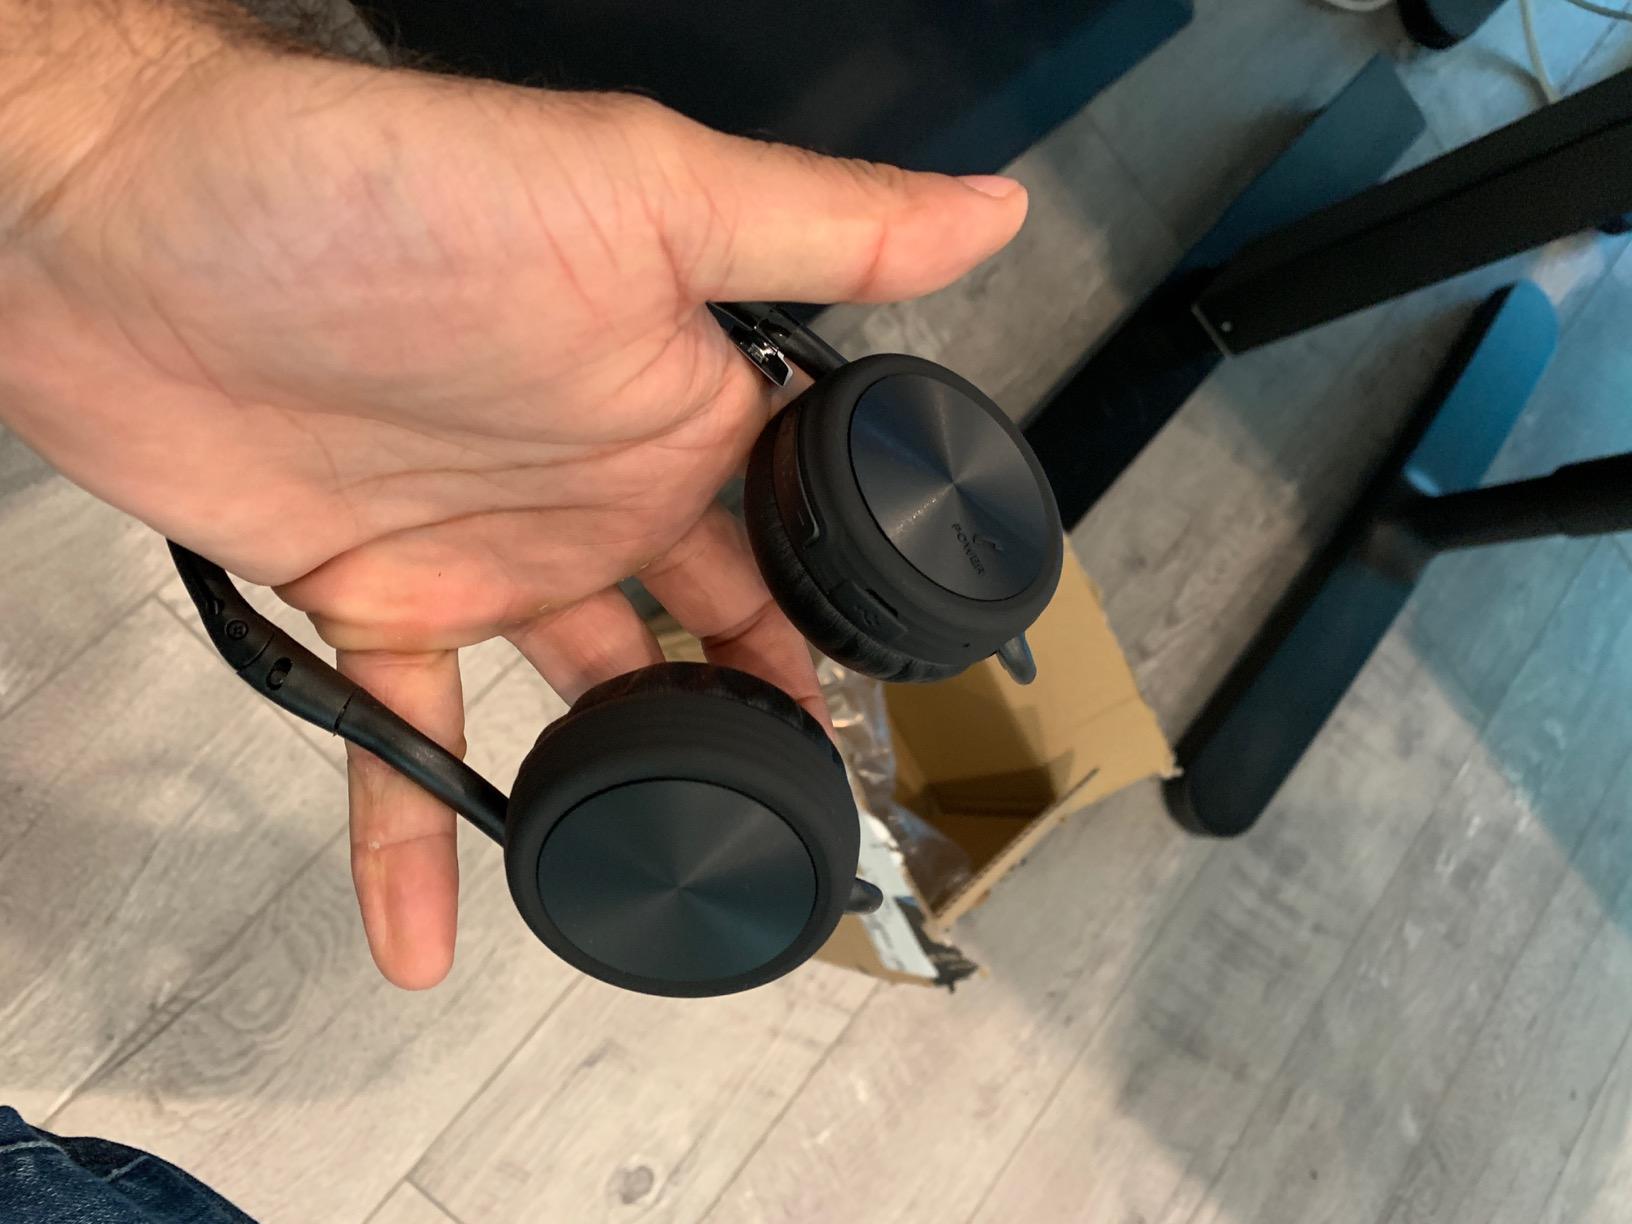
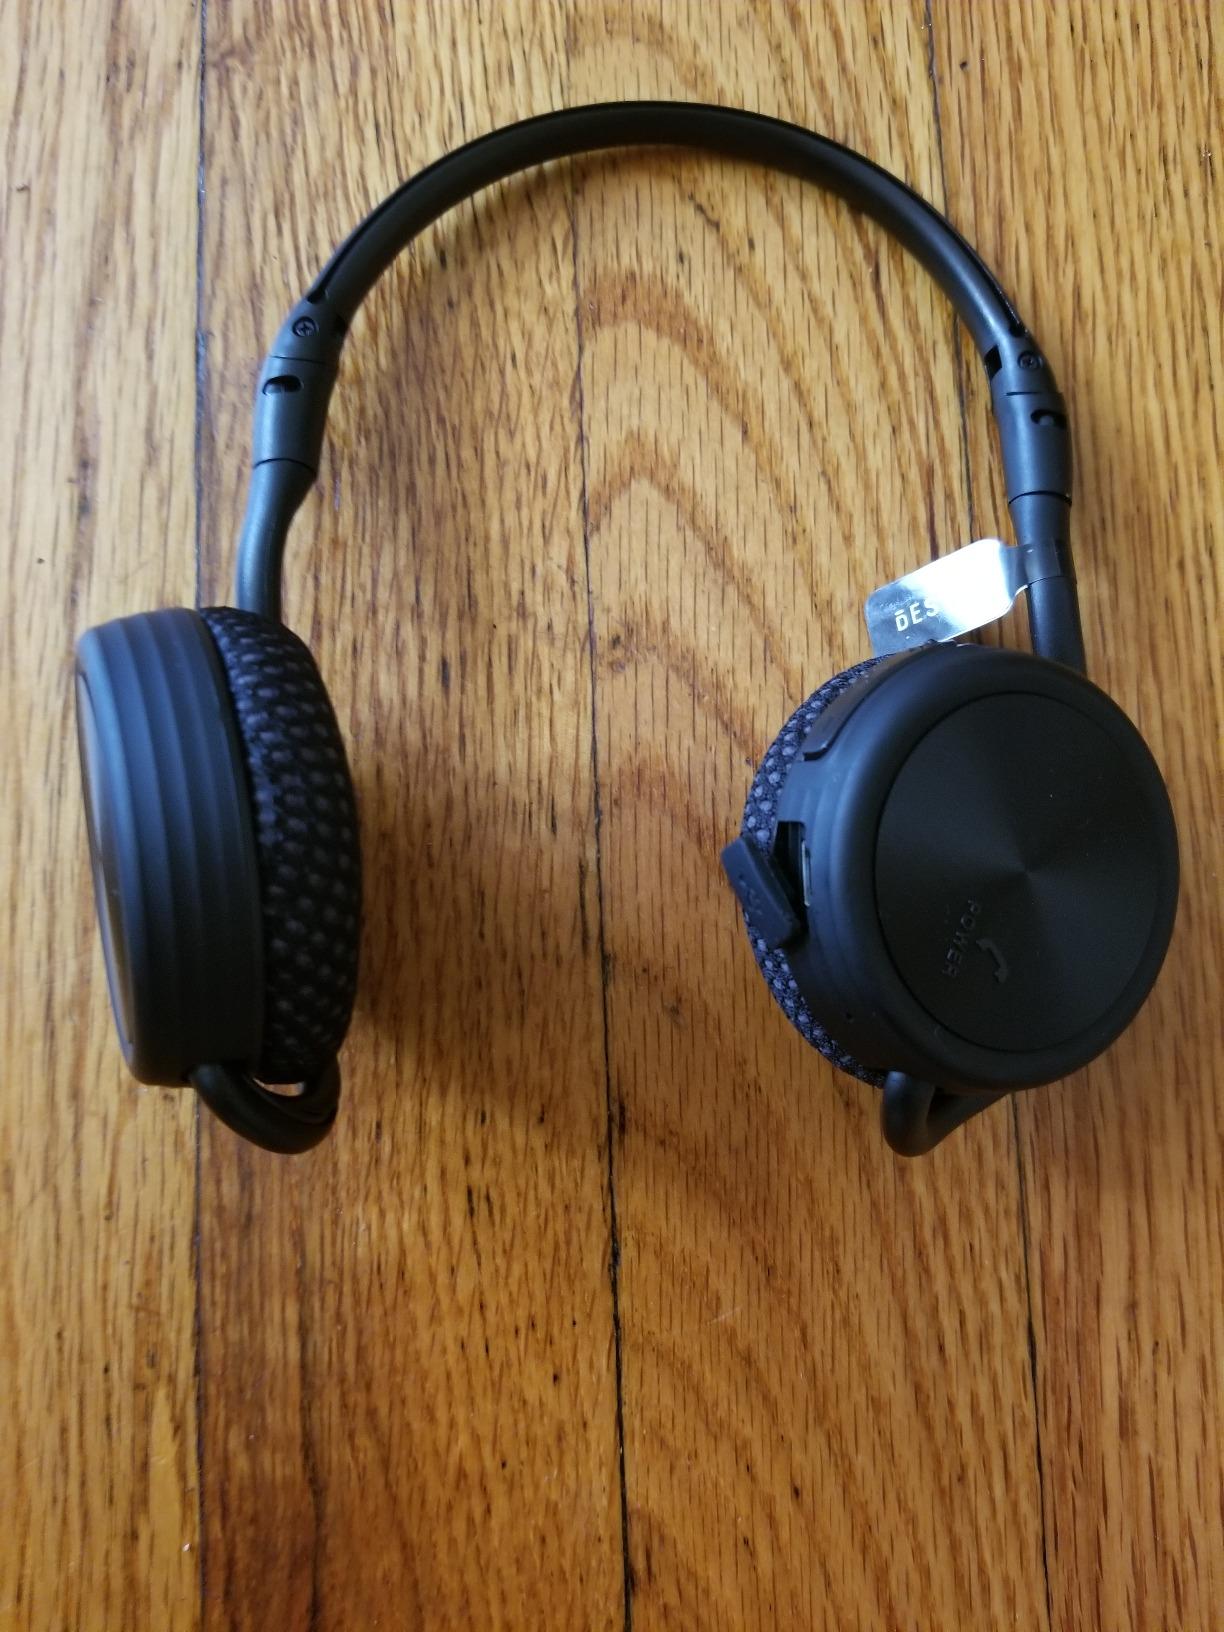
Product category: headphones
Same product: yes